Derbyshire Yeomanry

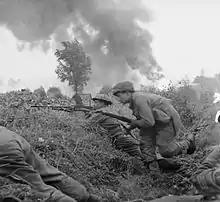
Troops of the 2nd Derbyshire Yeomanry take cover in a ditch during an attack on St Michielsgestel, 24 October 1944.

In 1942, the 2nd Derbyshire Yeomanry fought in North Africa at the Battle of Alam el Halfa and the Second Battle of El Alamein (as part of the 7th Armoured Division). Returning to the United Kingdom in late 1943, the 2nd was assigned to the 51st (Highland) Infantry Division, where it served as the divisional reconnaissance regiment until the end of the war. It received battle honours for actions in August, fighting at the Dives Crossing, La Vie Crossing and Lisieux during the crossing of the Seine; in September and October, it received honours for fighting on the Lower Maas, and in January 1945 for fighting at Ourthe during the Battle of the Bulge. The regiment received battle honours for fighting in the Rhineland and the Reichswald in February, and crossed the Rhine in March in Operation Plunder.